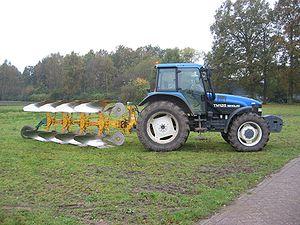
La charrue est un instrument aratoire utilisé en agriculture pour labourer les champs.